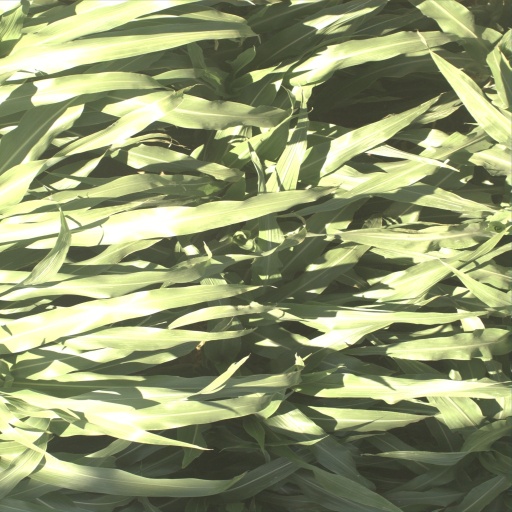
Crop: sorghum